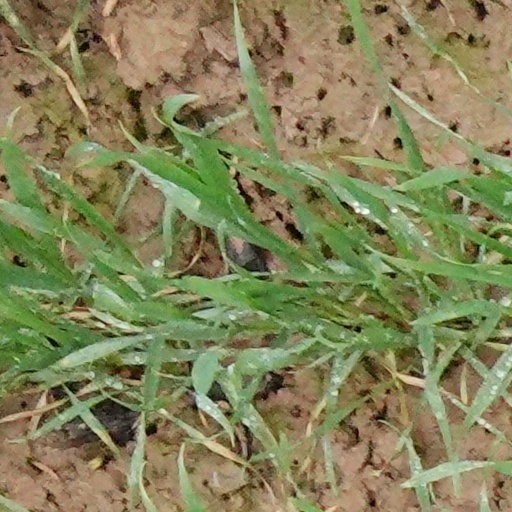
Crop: wheat